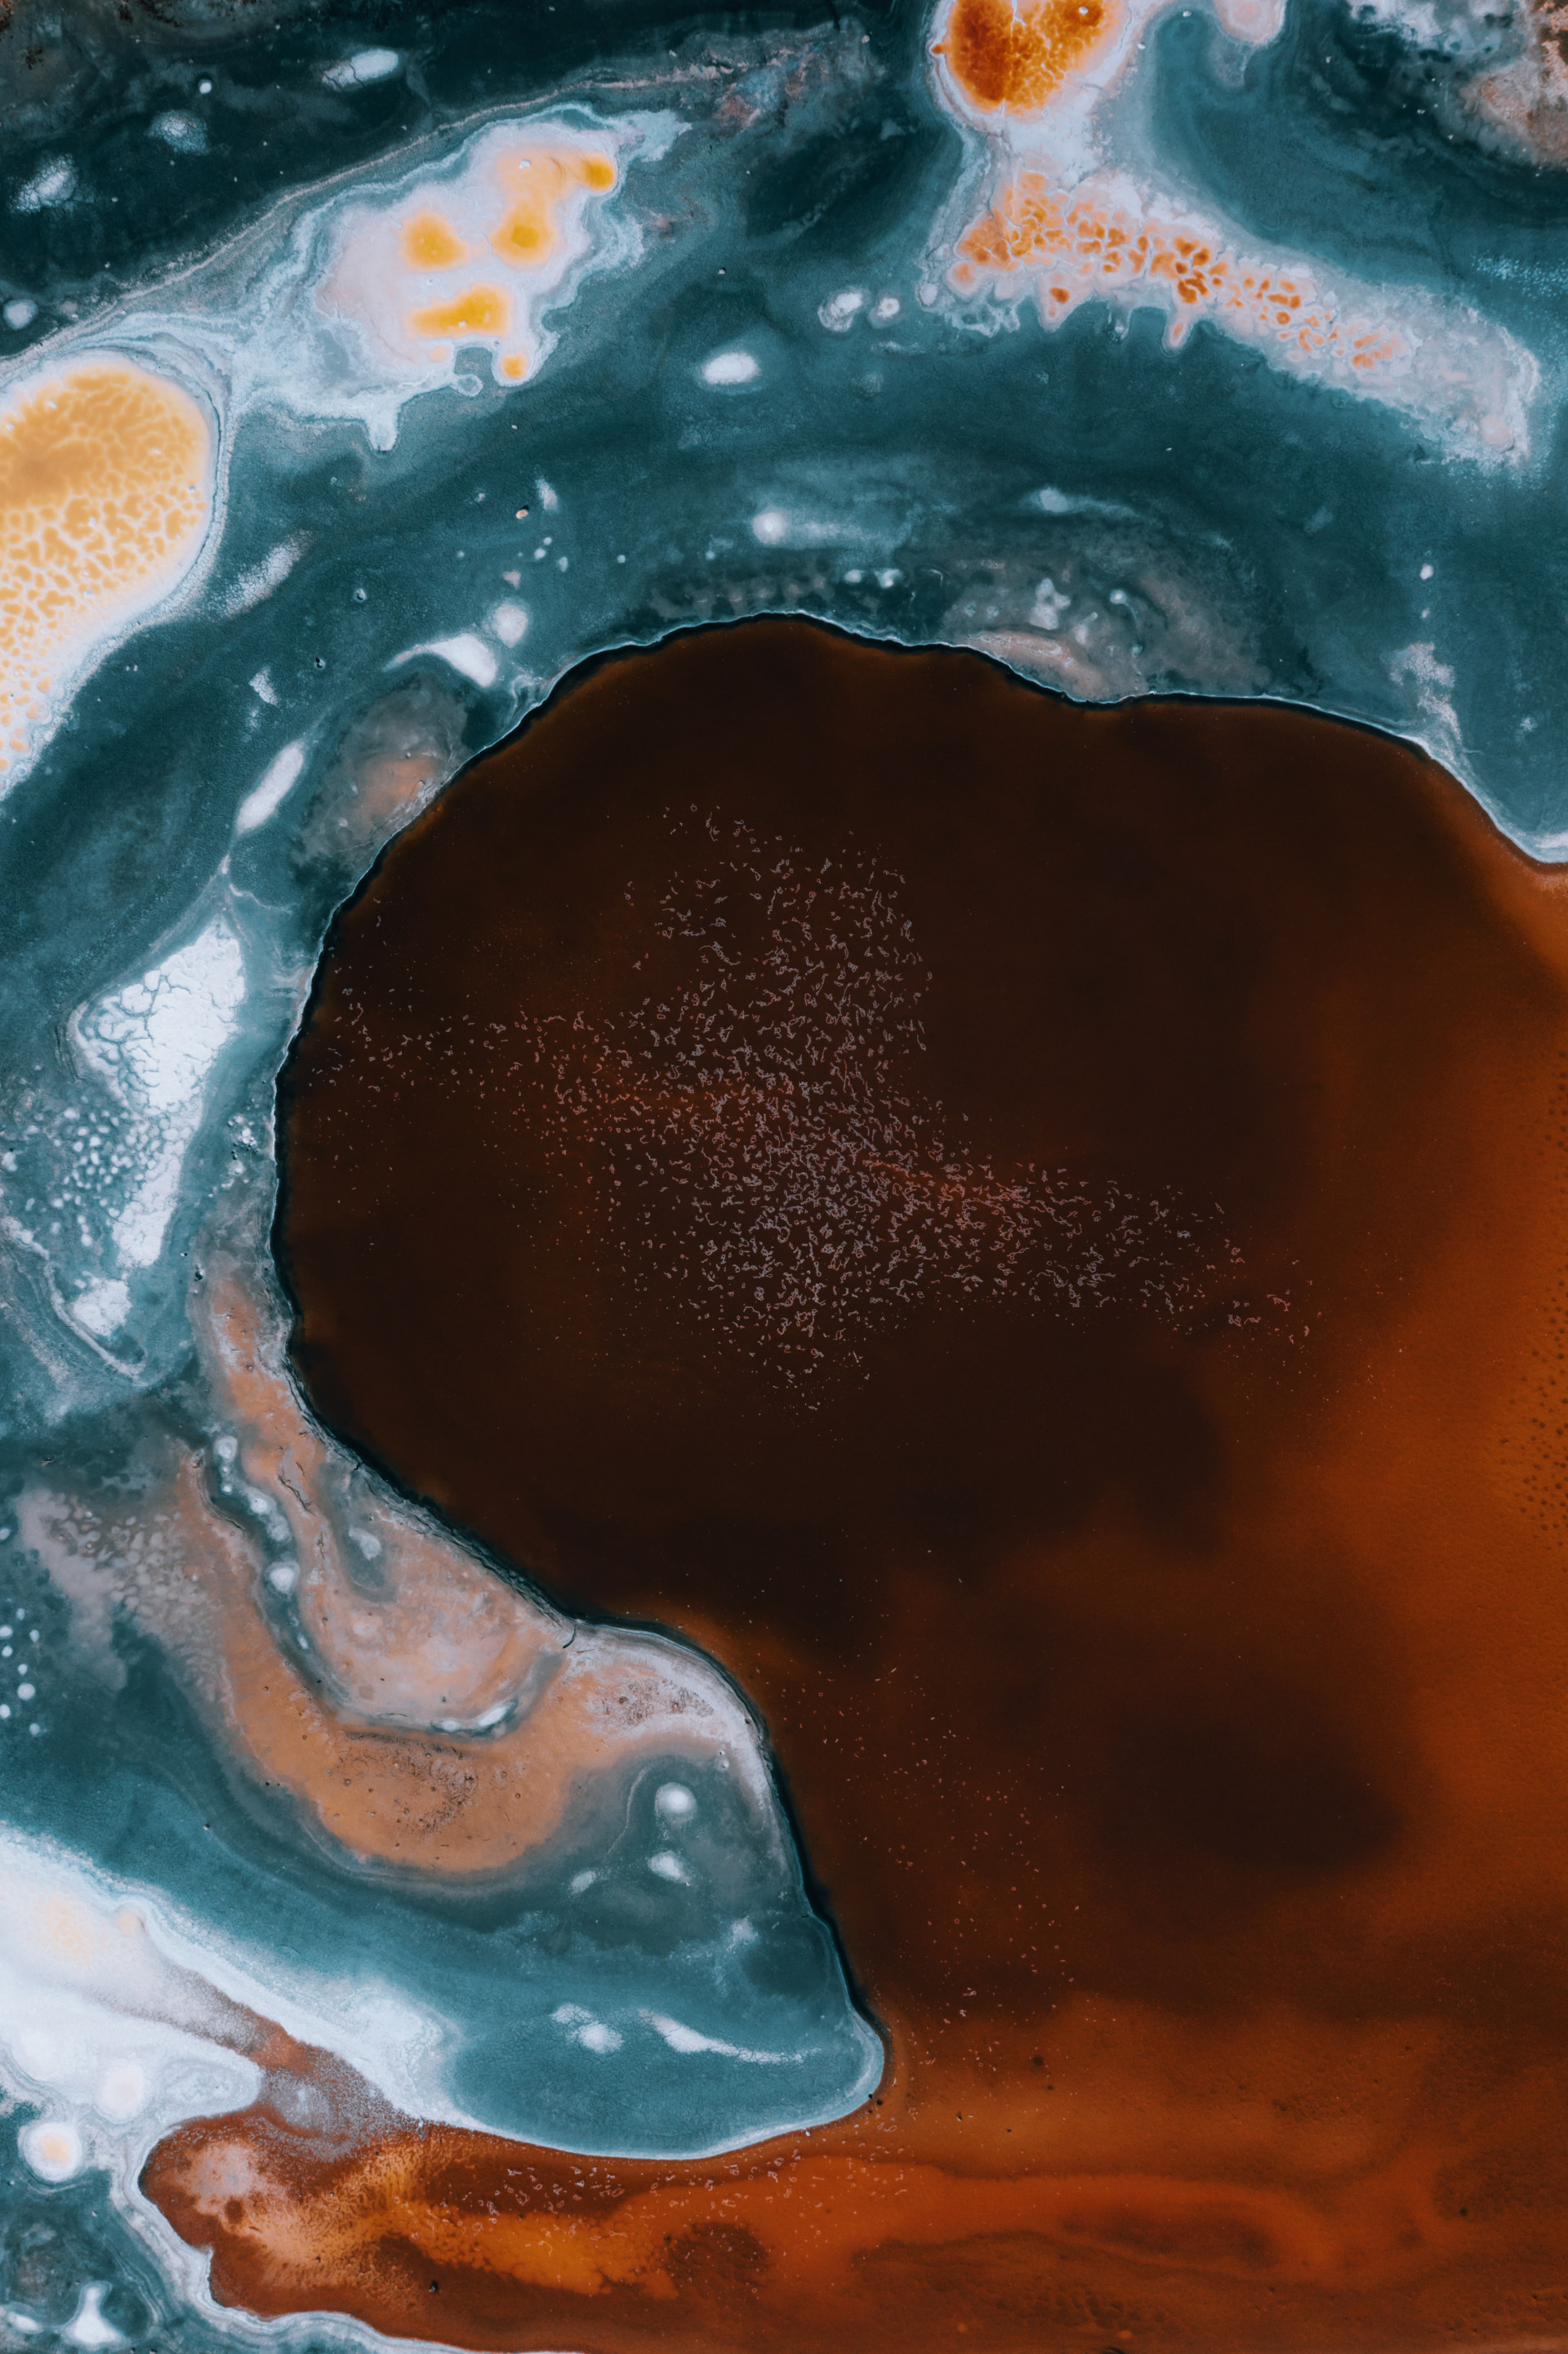
natural, liquid, orange, Colorfulness, geology, geological phenomenon, space, painting, Art paint